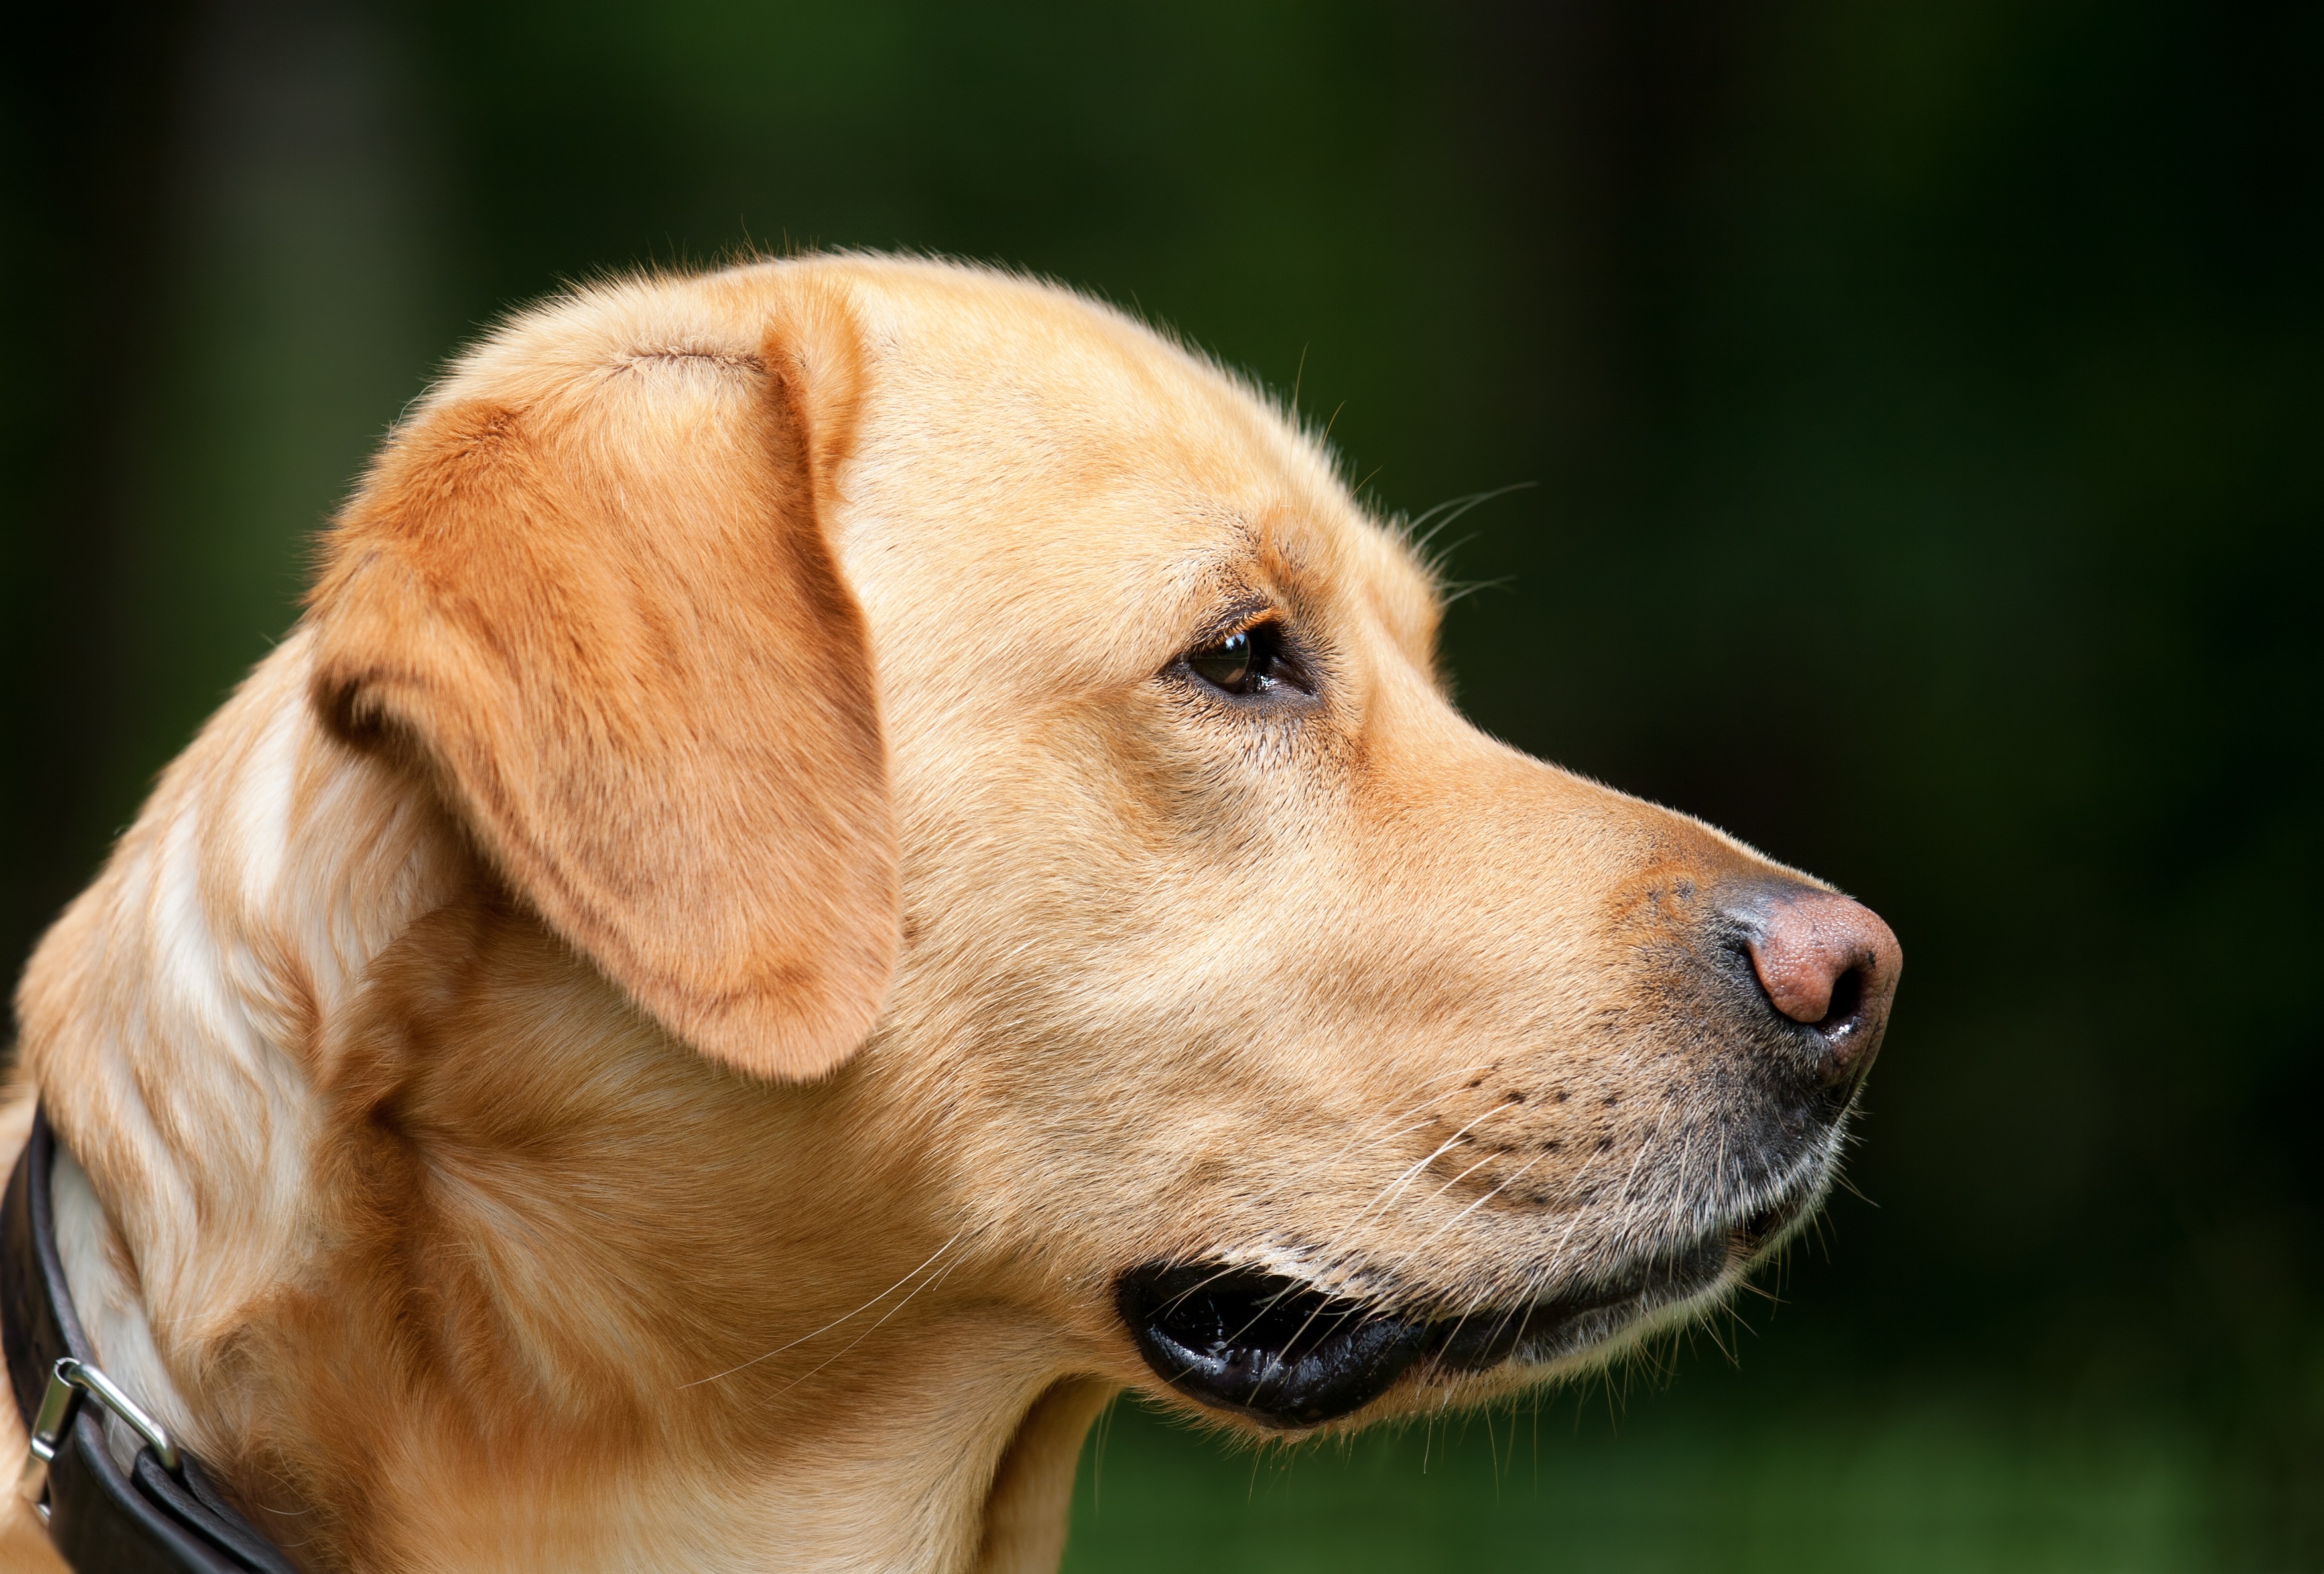
puppy, dog, profile, pet, mammal, nose, golden retriever, snout, vertebrate, labrador retriever, labrador, dog breed, dog head, retriever, light brown, in the free, hundeportrait, dog like mammal